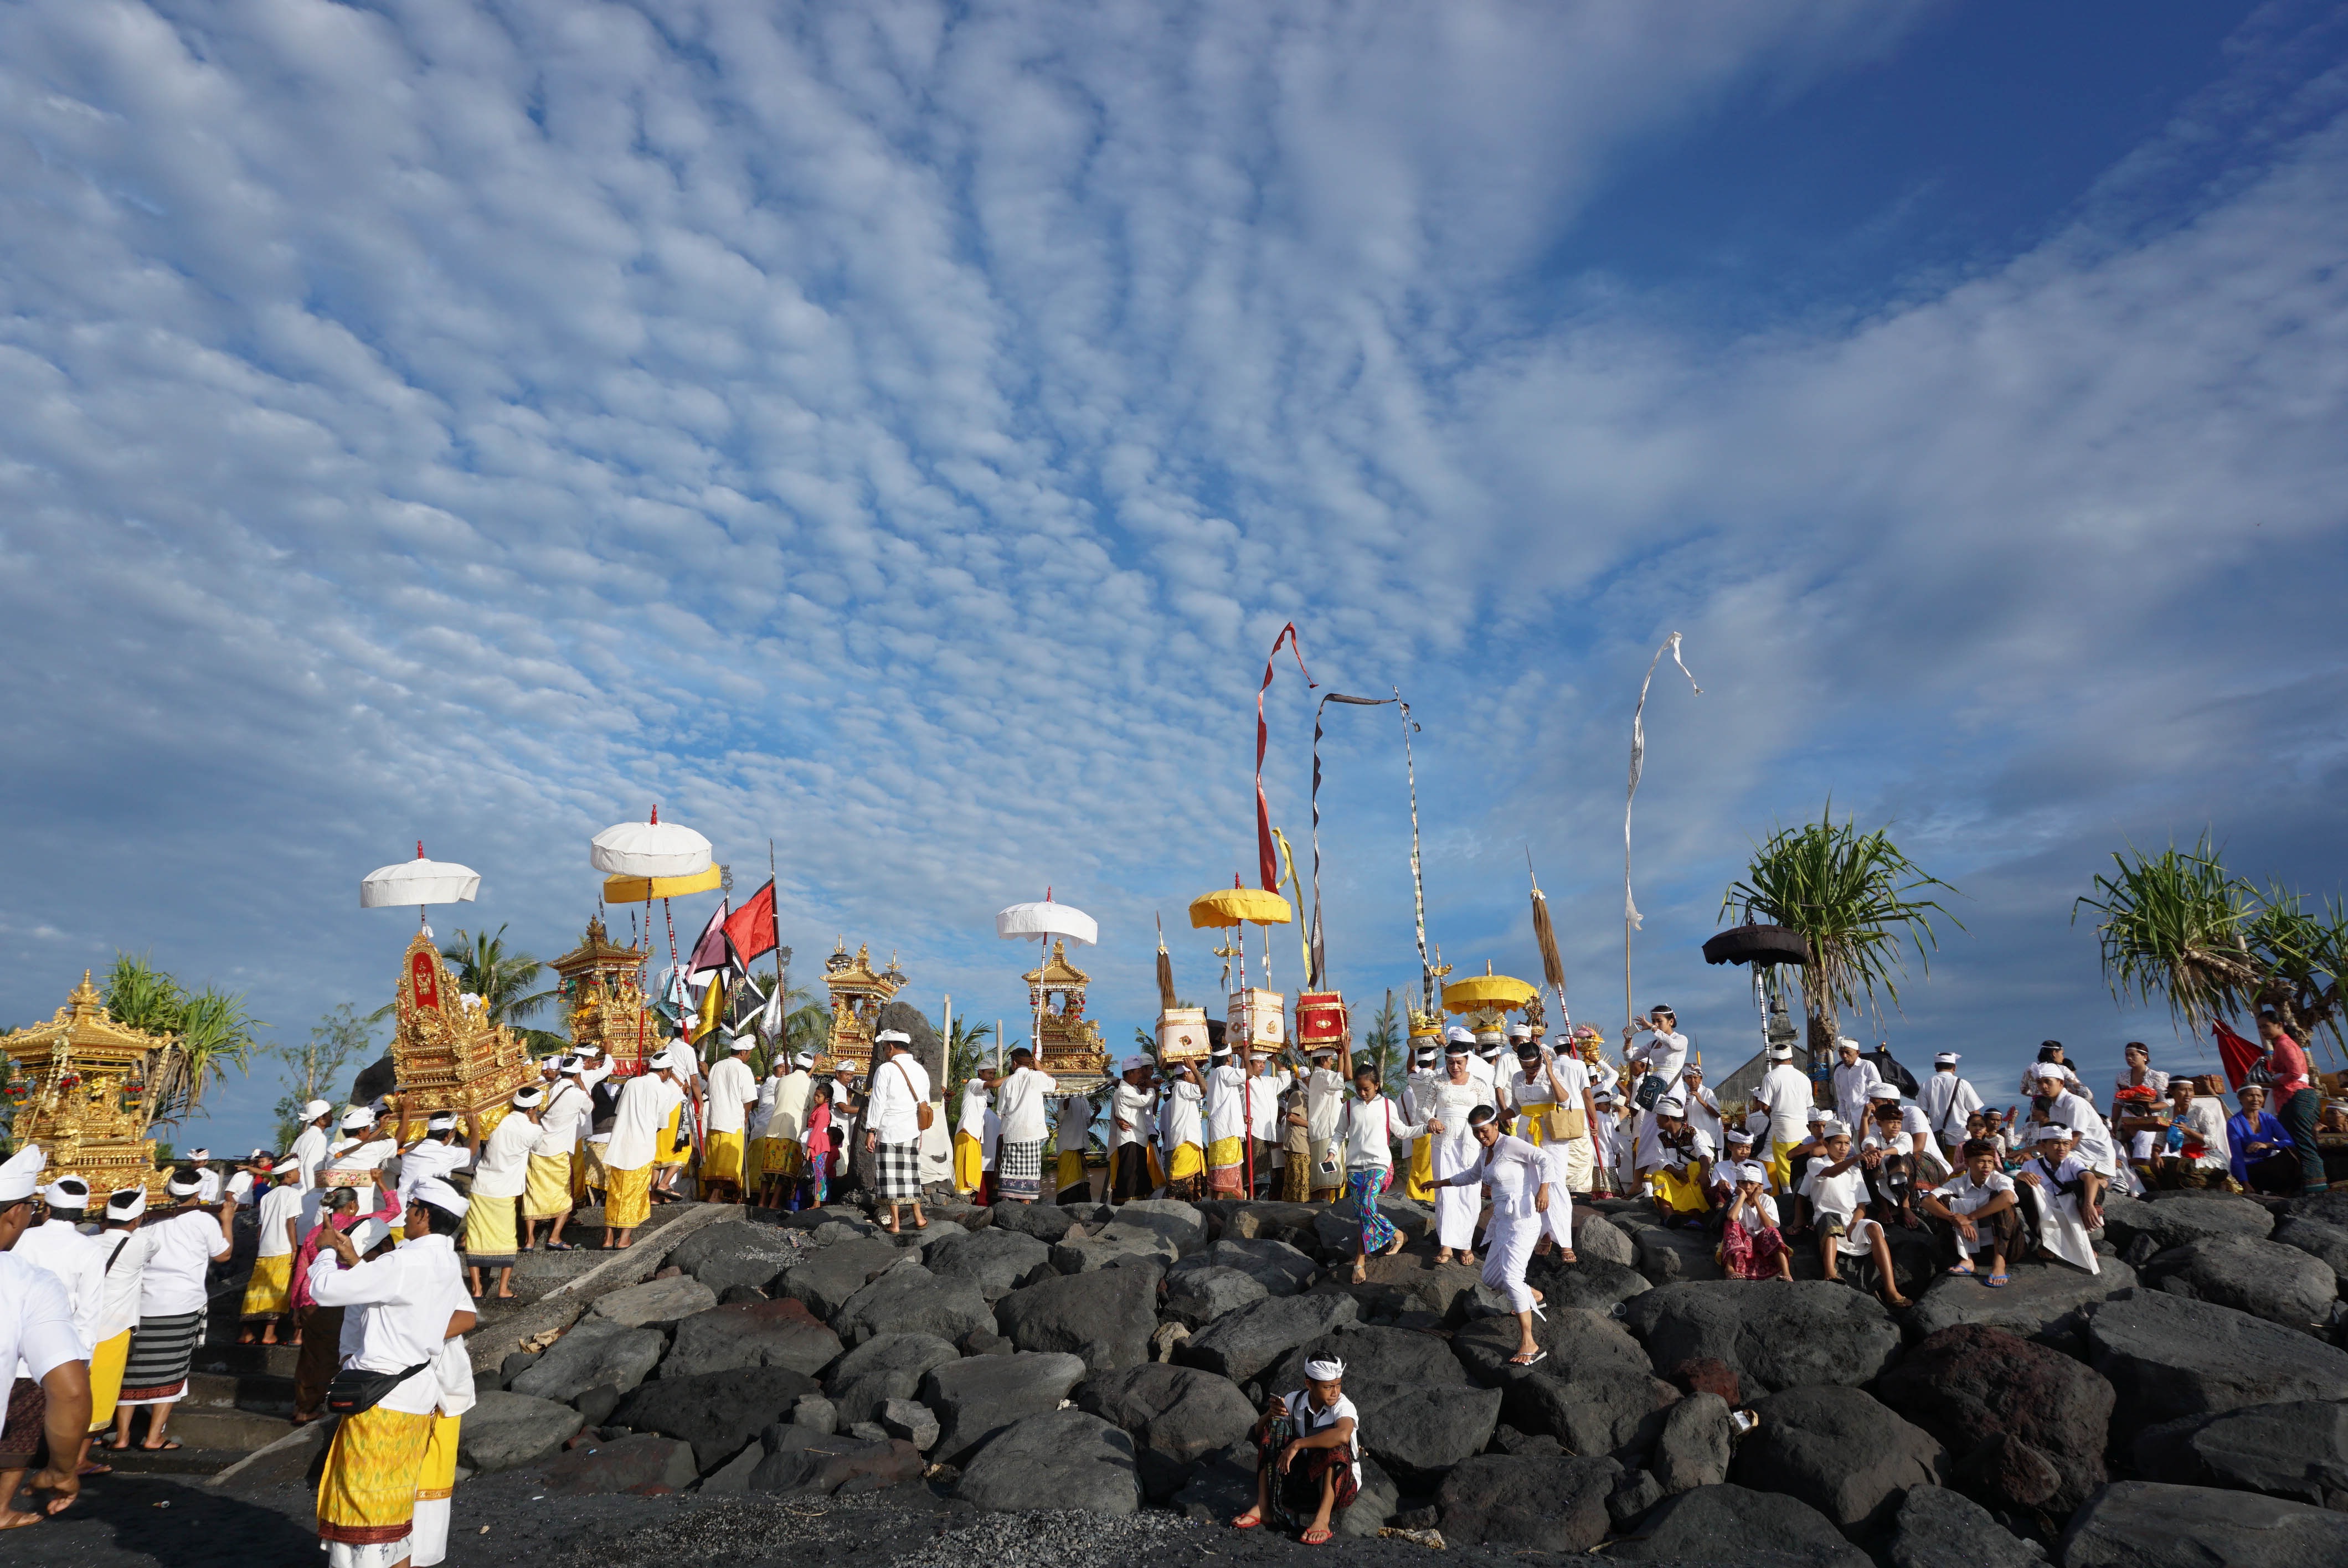
beach, landscape, nature, people, crowd, travel, decoration, religion, island, asia, religious, ceremony, temple, culture, day, indonesia, hindu, tradition, traditional, bali, hinduism, ubud, atmosphere of earth